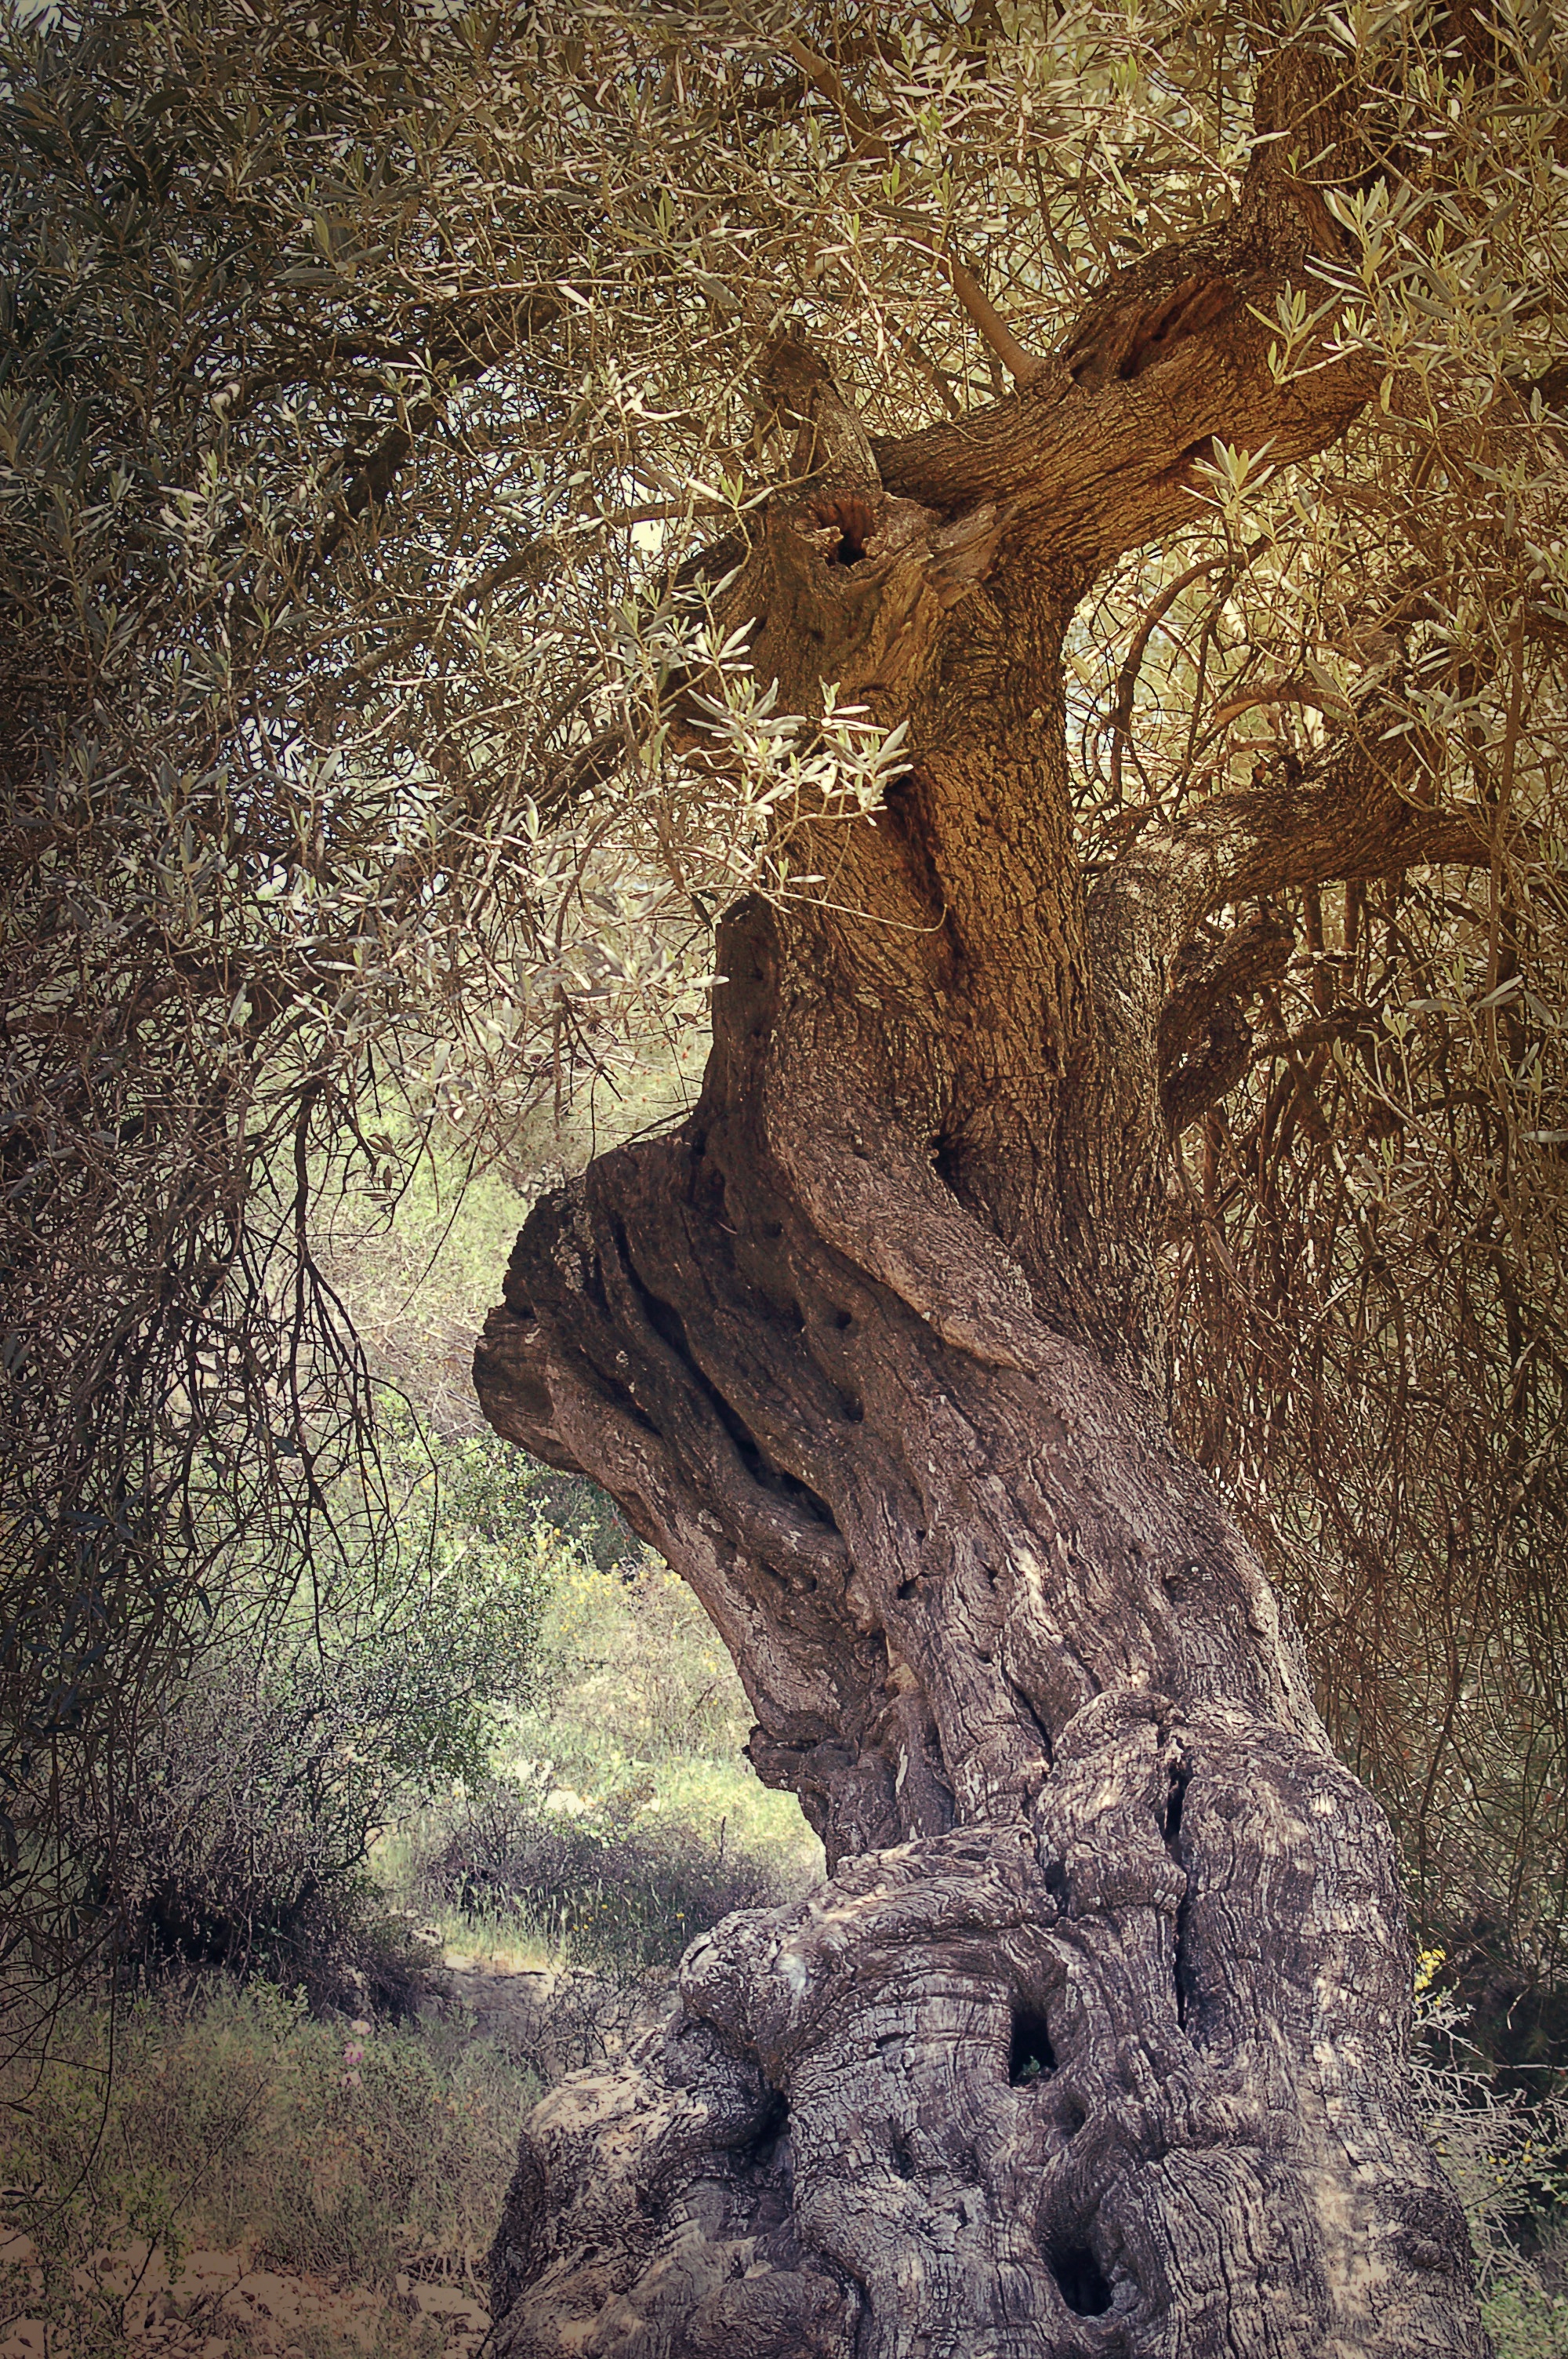
tree, nature, forest, rock, wilderness, plant, wood, leaf, trunk, old, land, wildlife, religion, ancient, bible, history, holy, historical, woodland, jerusalem, israel, olive, judea, woody plant